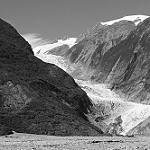
Label: B & W